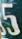
Number: 5